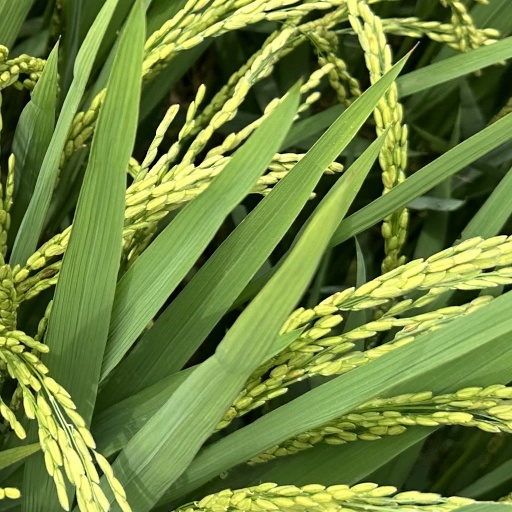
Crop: rice